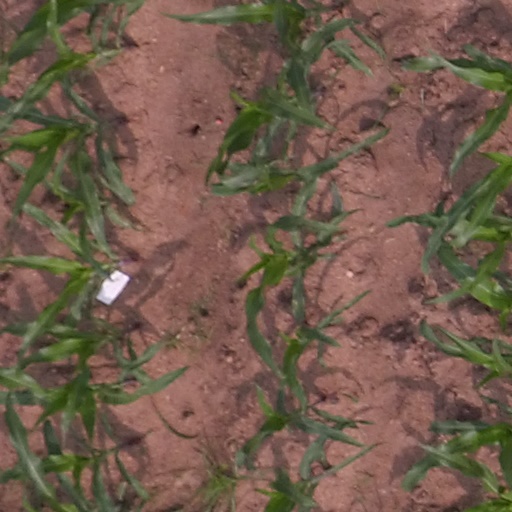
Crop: maize; corn